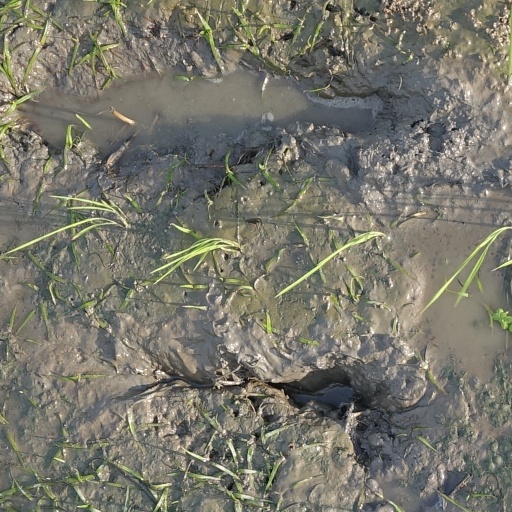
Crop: rice